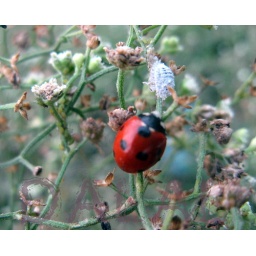
A seven spotted lady beele adult called coccinella in search of mealybugs on congress grass